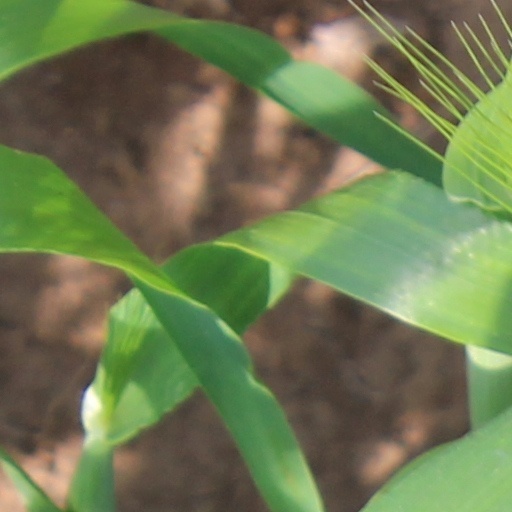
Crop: wheat